Jan de Beer (painter)

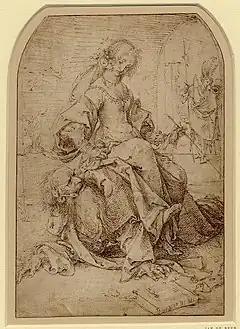
Aristotle and Phyllis

The triptych had an important influence on Venetian painting in the 1520s, particularly on the work of Lorenzo Lotto and Girolamo Savoldo. These Italian artists were especially fascinated by the effects of supernatural light that illuminated de Beer's nocturnal scenes.